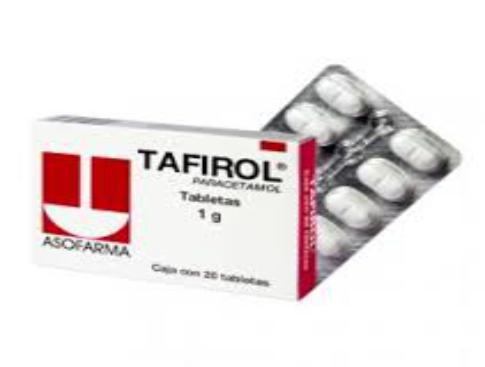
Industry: Medical